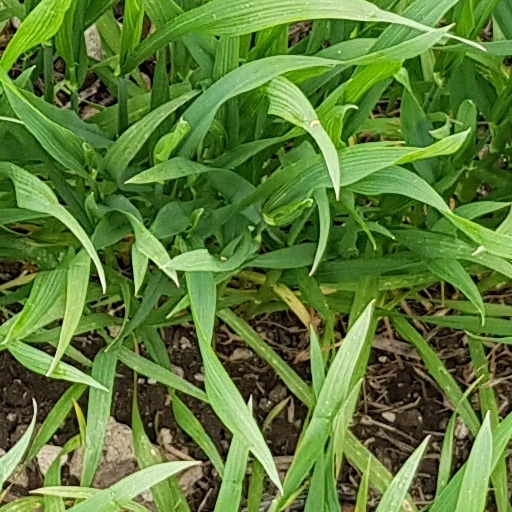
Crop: wheat